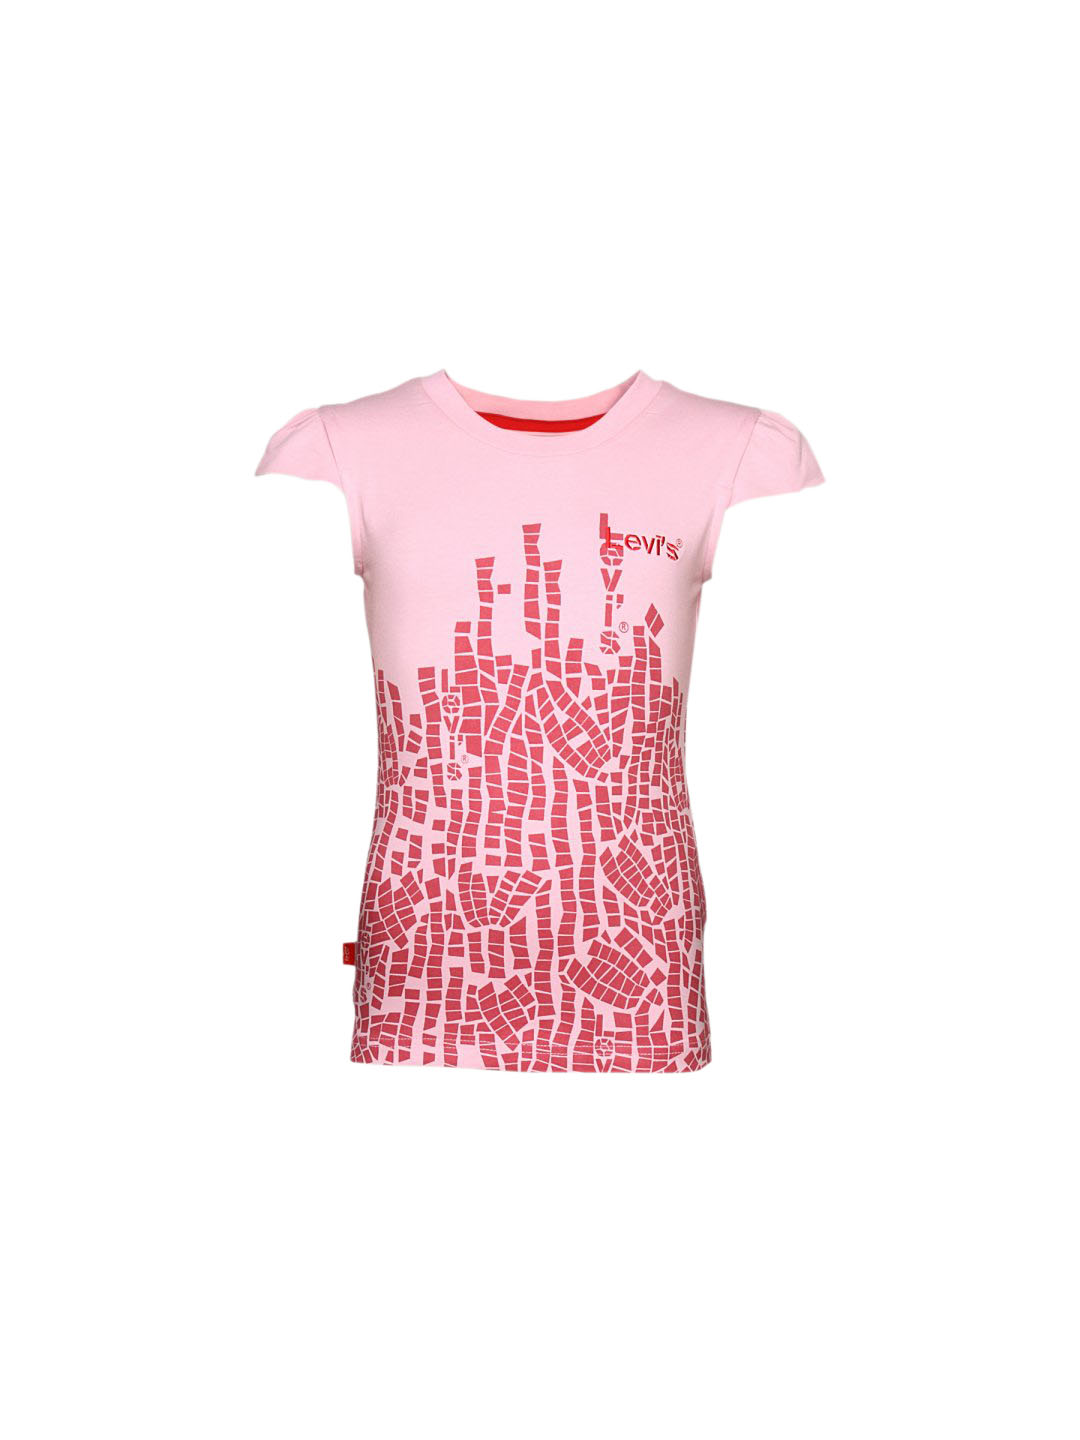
Levis Kids Girl's Desiree Pink Kidswear
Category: Apparel / Topwear / Tops
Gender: Women
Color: Pink
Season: Summer 2011
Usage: Casual